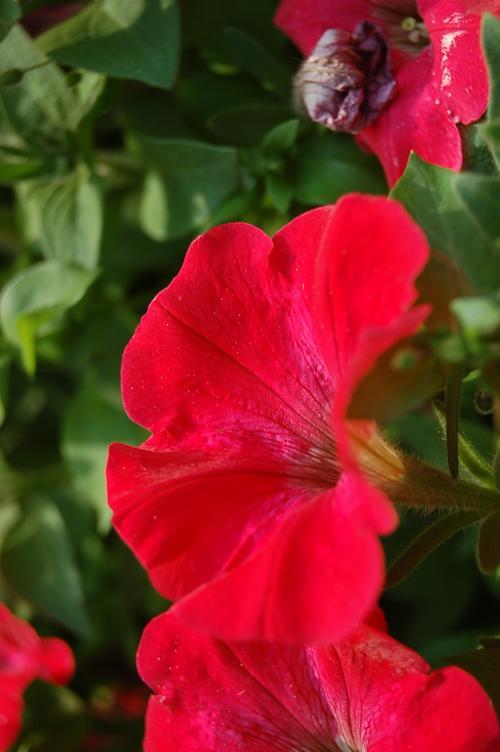
Label: petunia